Chemancheri Kunhiraman Nair

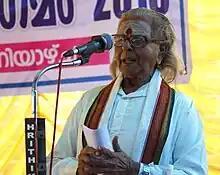
Guru Chemancheri Kunhiraman Nair

He established an institution named Bharateeya Natya Kalalayam at Kannur in 1945. Beginning in 1947, he served as Principal of the Bharatheeya Natya Kalalayam at Tellicherry.